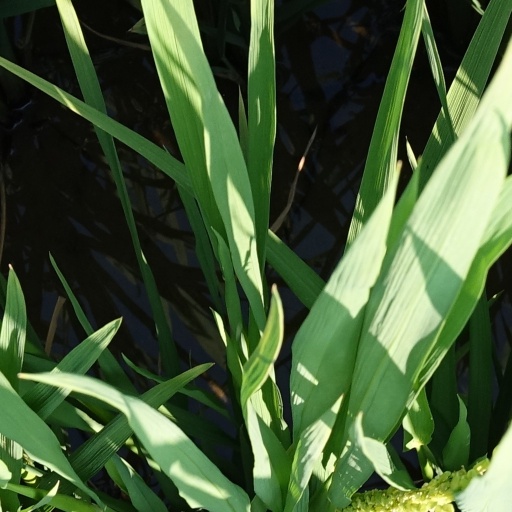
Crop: rice